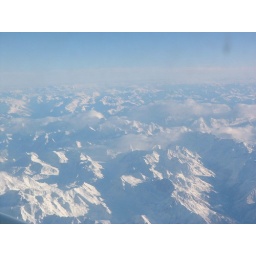
flying over the mountains